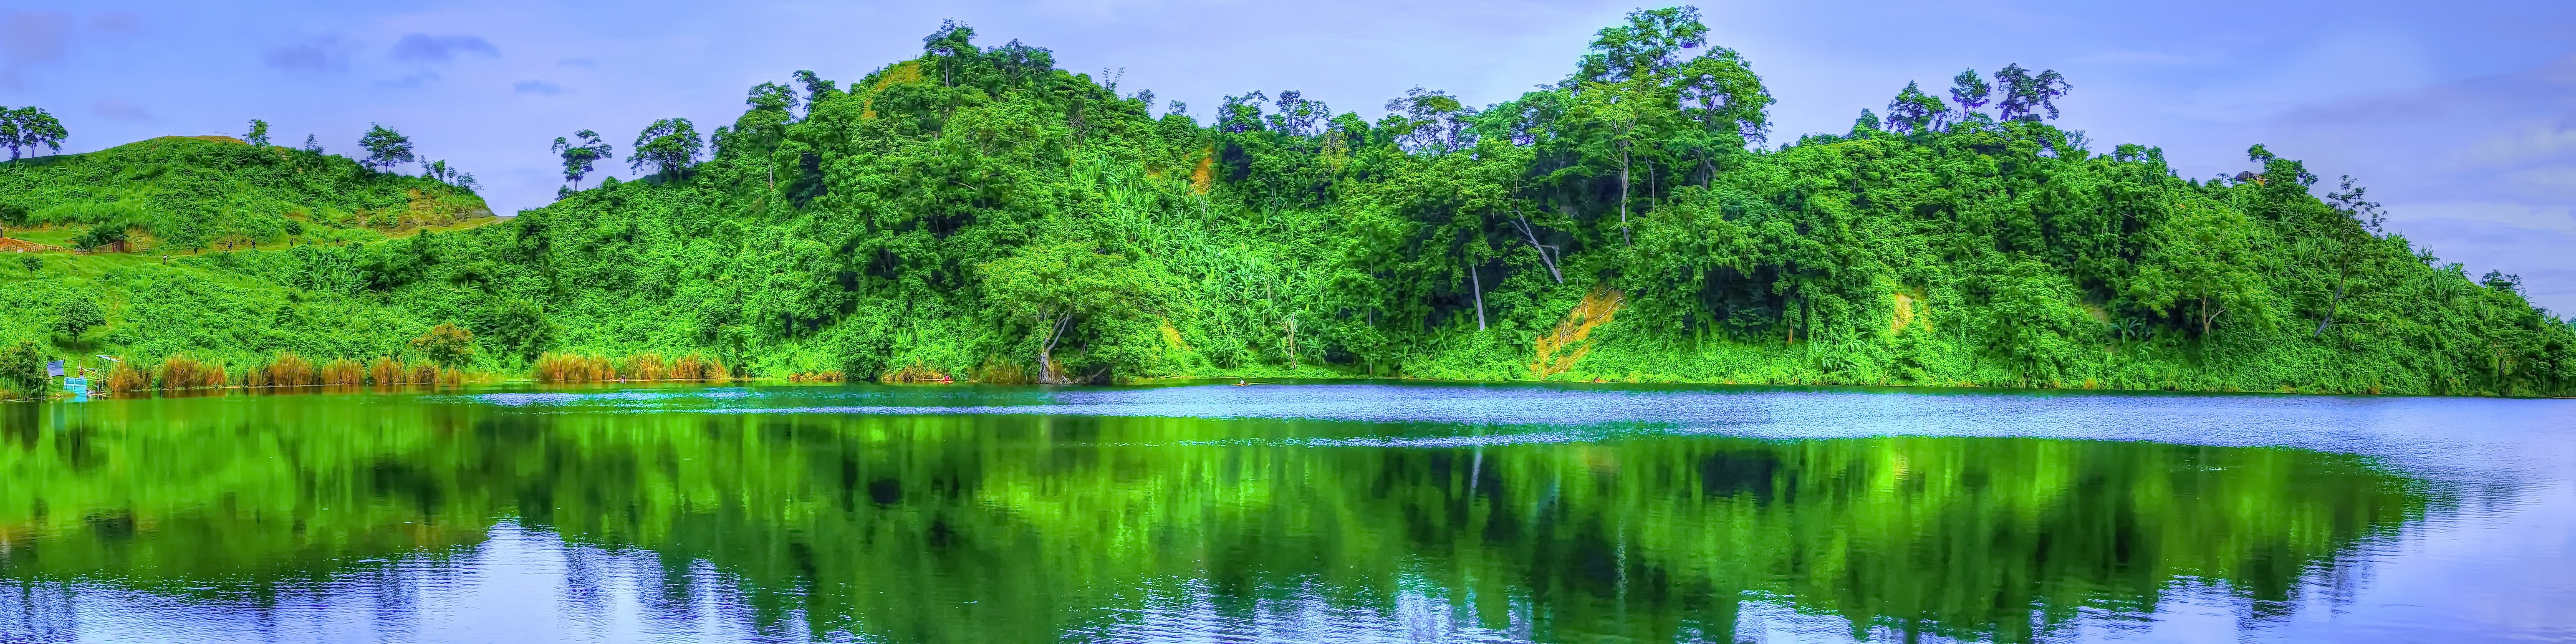
landscape, tree, water, nature, forest, outdoor, rock, mountain, sky, meadow, morning, lake, panorama, summer, pond, panoramic, environment, green, reflection, scenic, natural, scenery, sunny, grassland, vegetation, wetland, scene, ecosystem, mountain panorama, water reflection, biome, lake panorama, reflection panorama, natural environment, woody plant